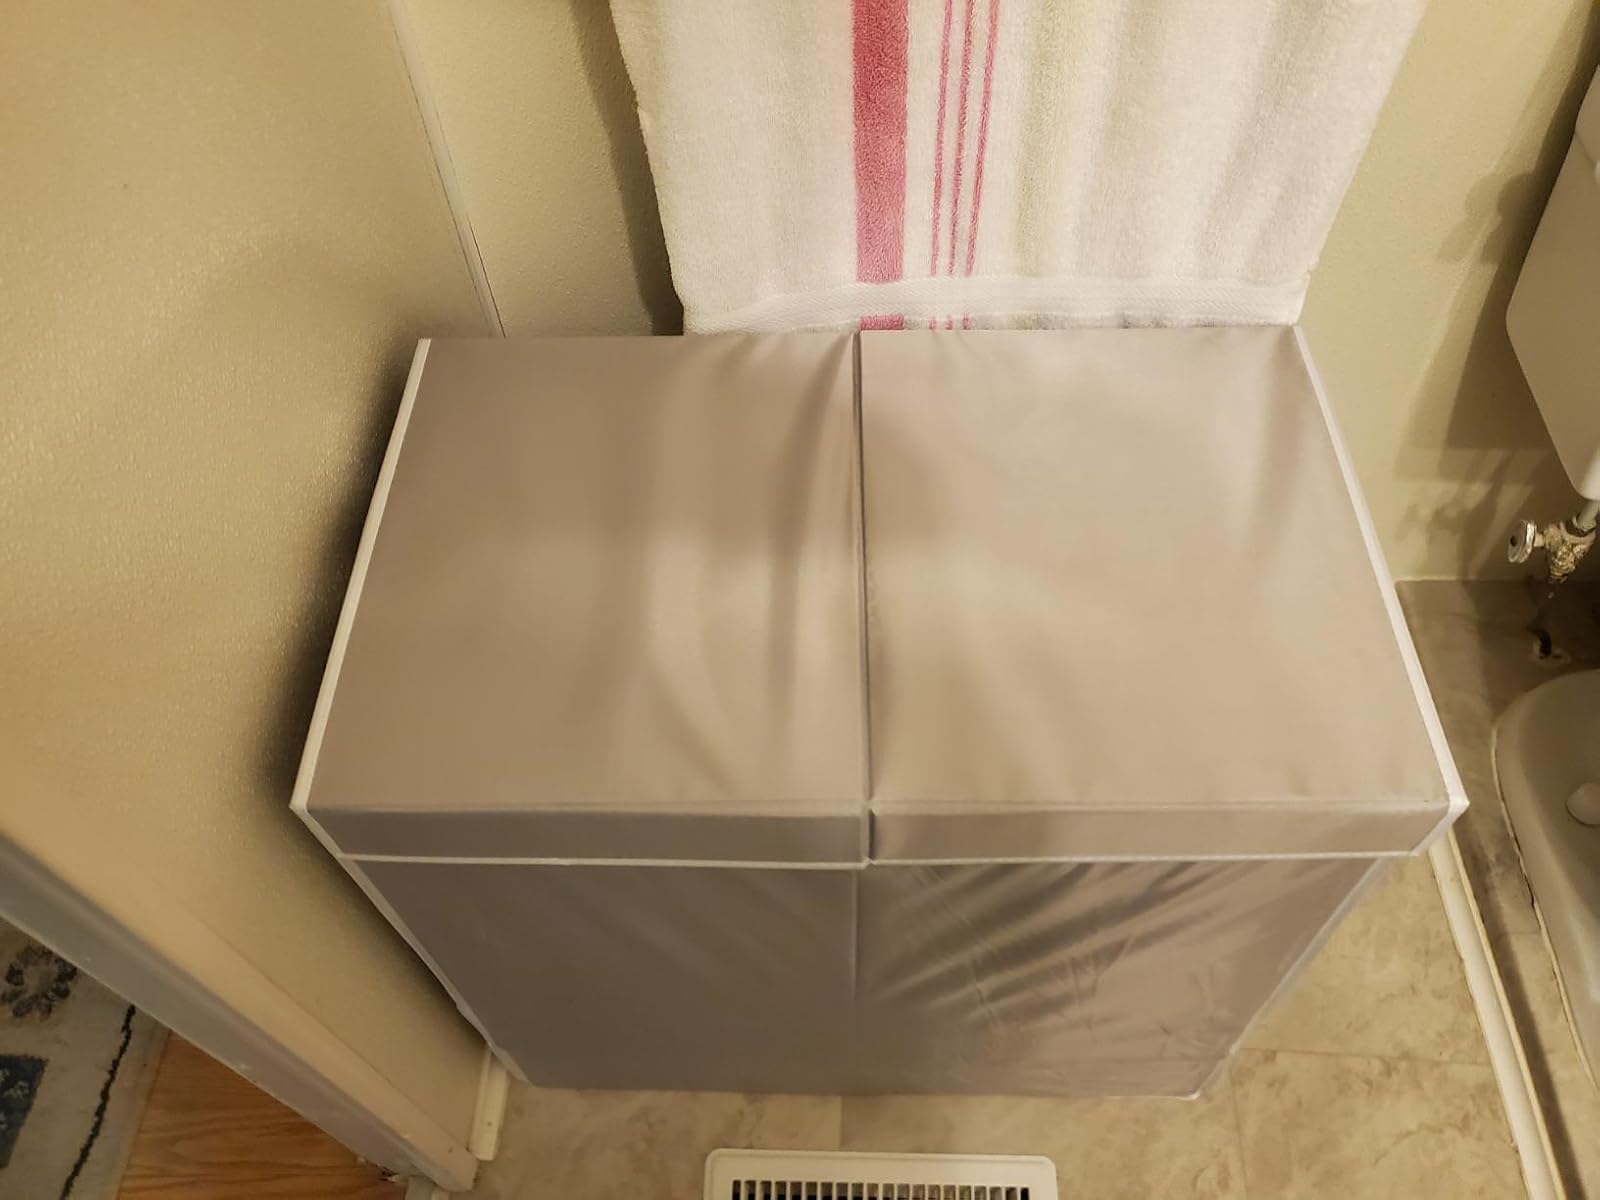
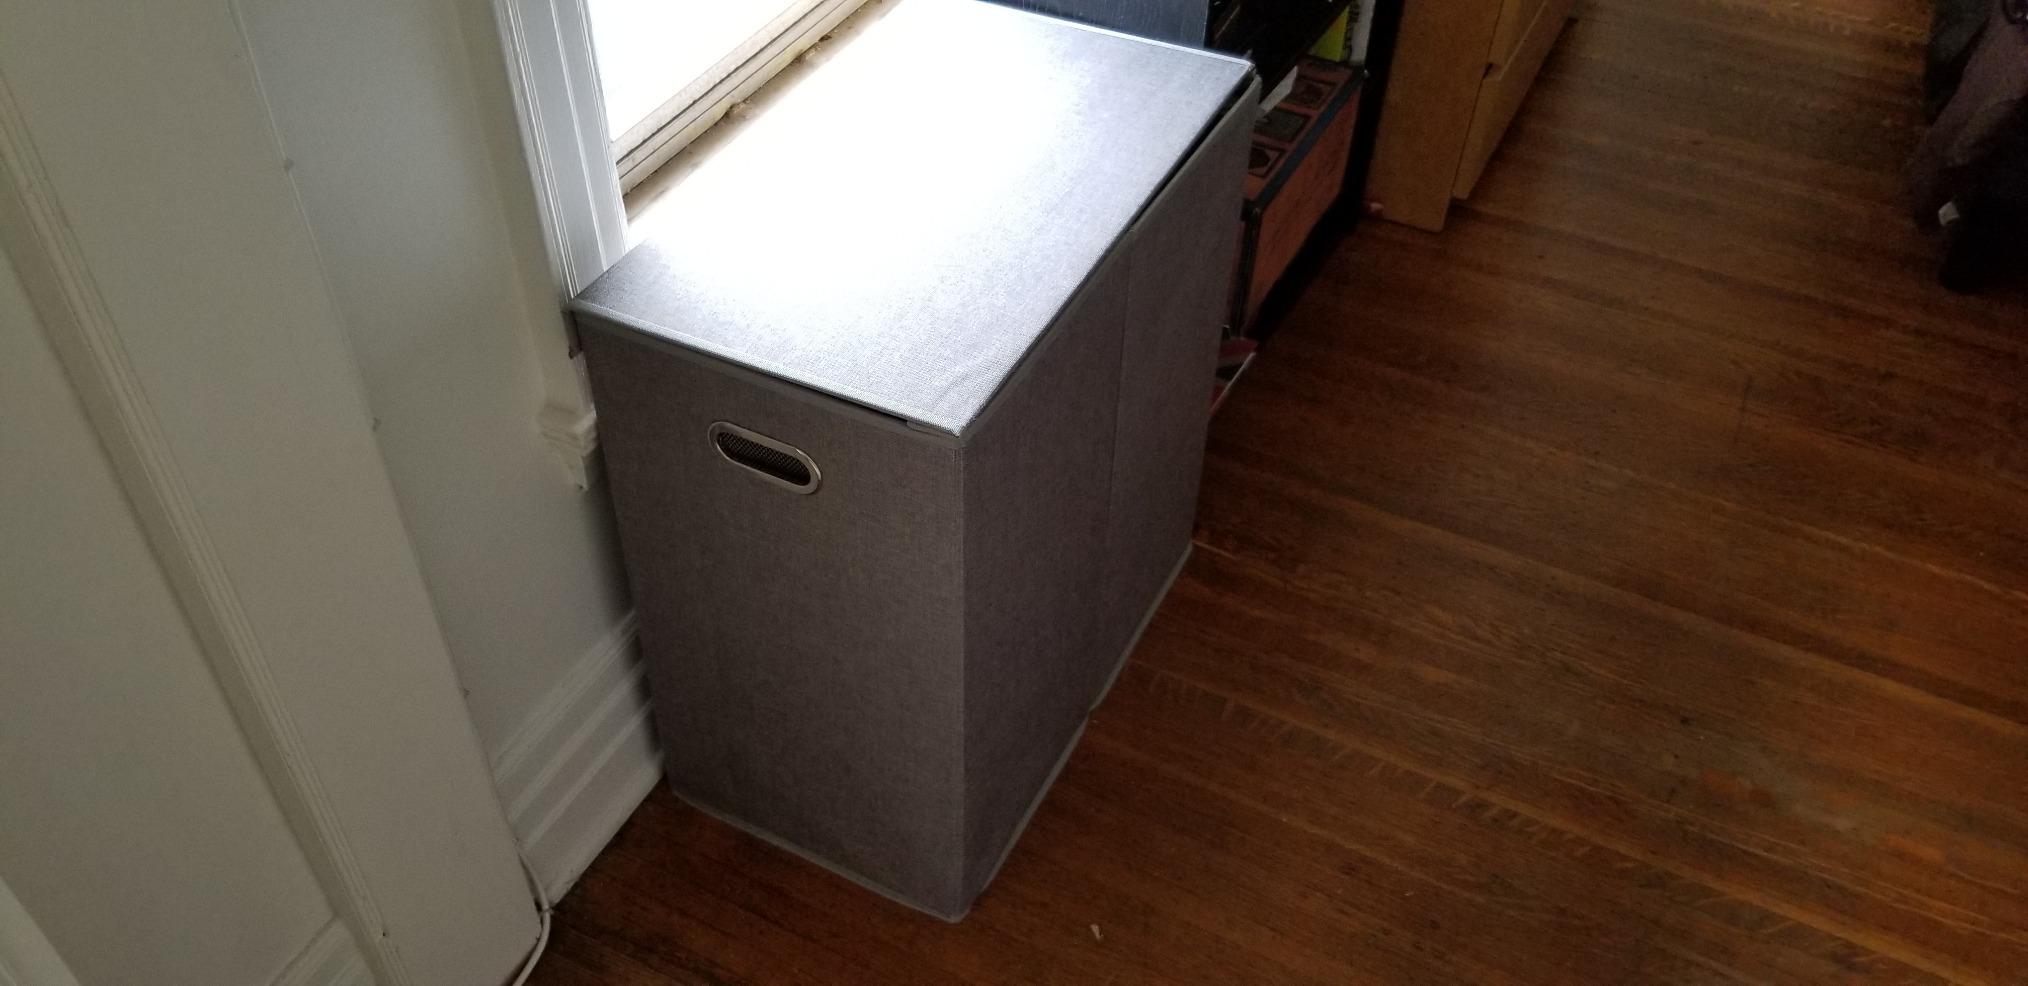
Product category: items_hamper
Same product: no